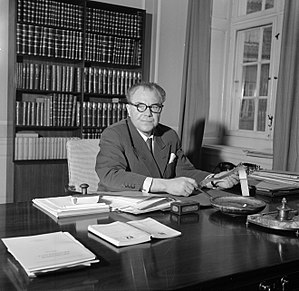
Hans Hedtoft / Politisk karriere
Hedtoft i Statsministeriet i 1954
Der er flere personer med dette navn, se Hans Hansen.